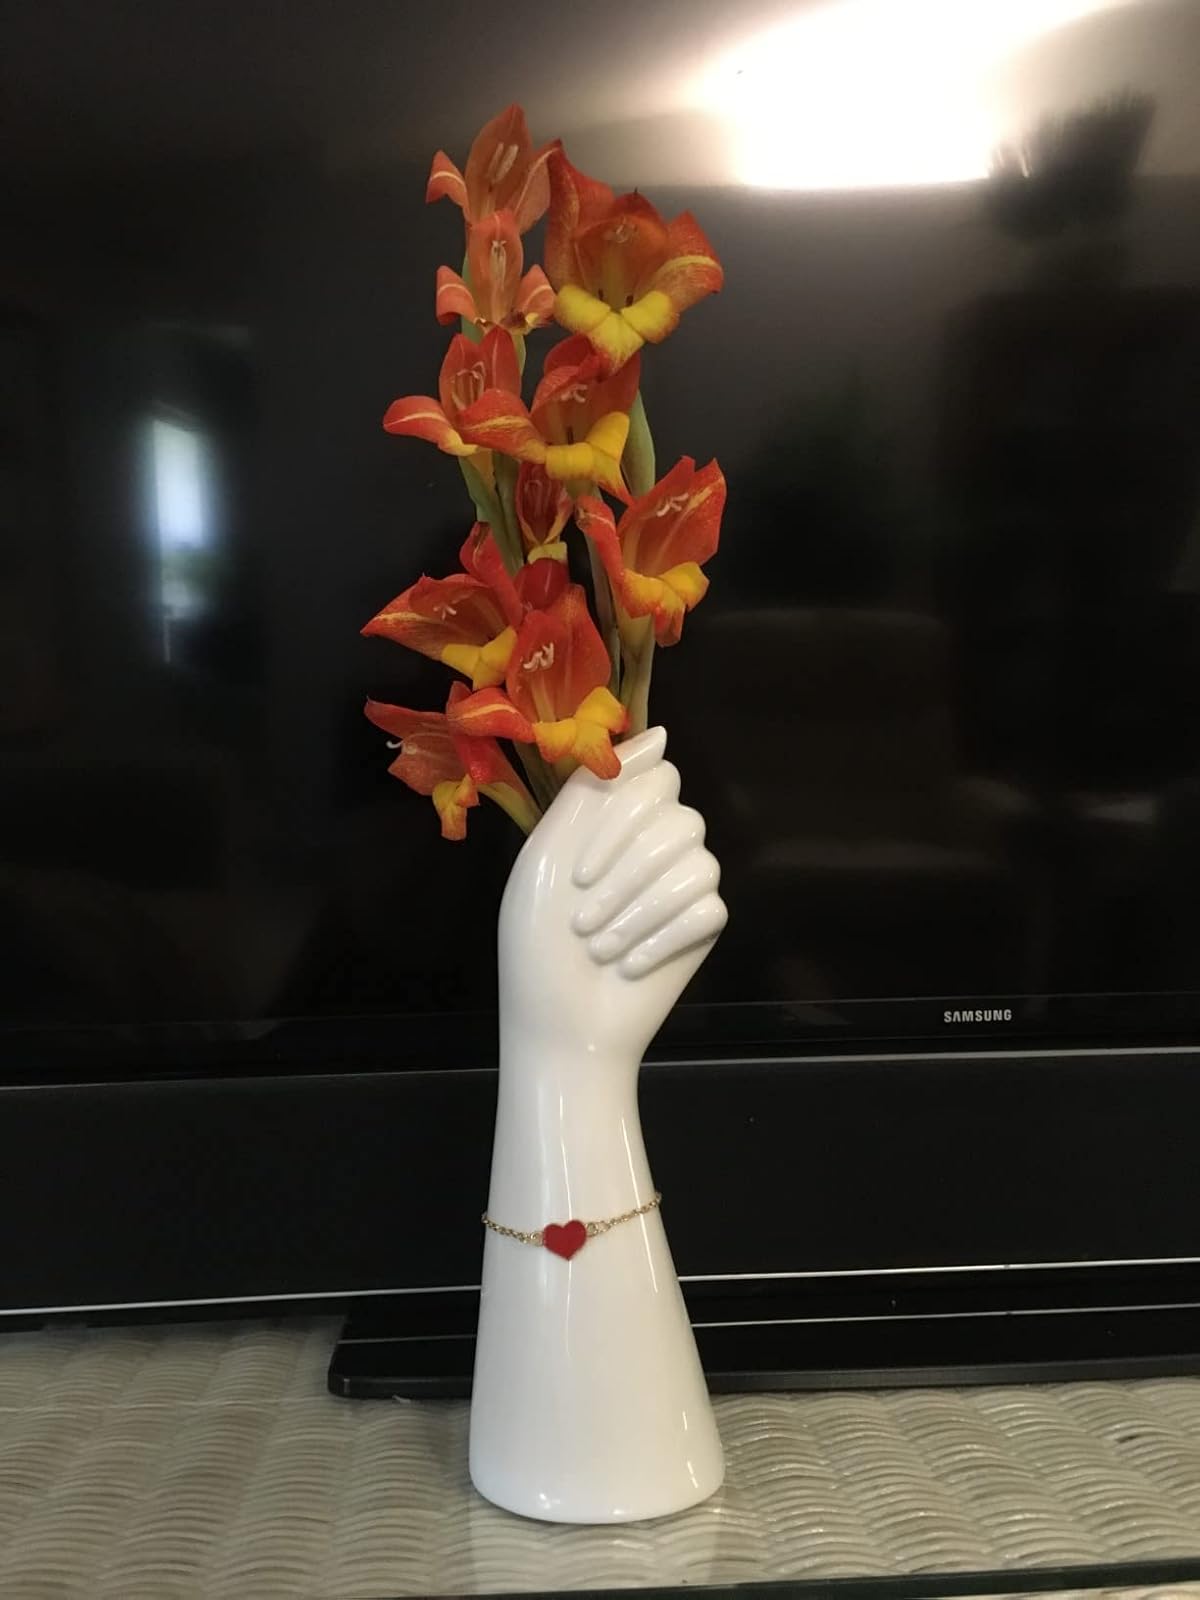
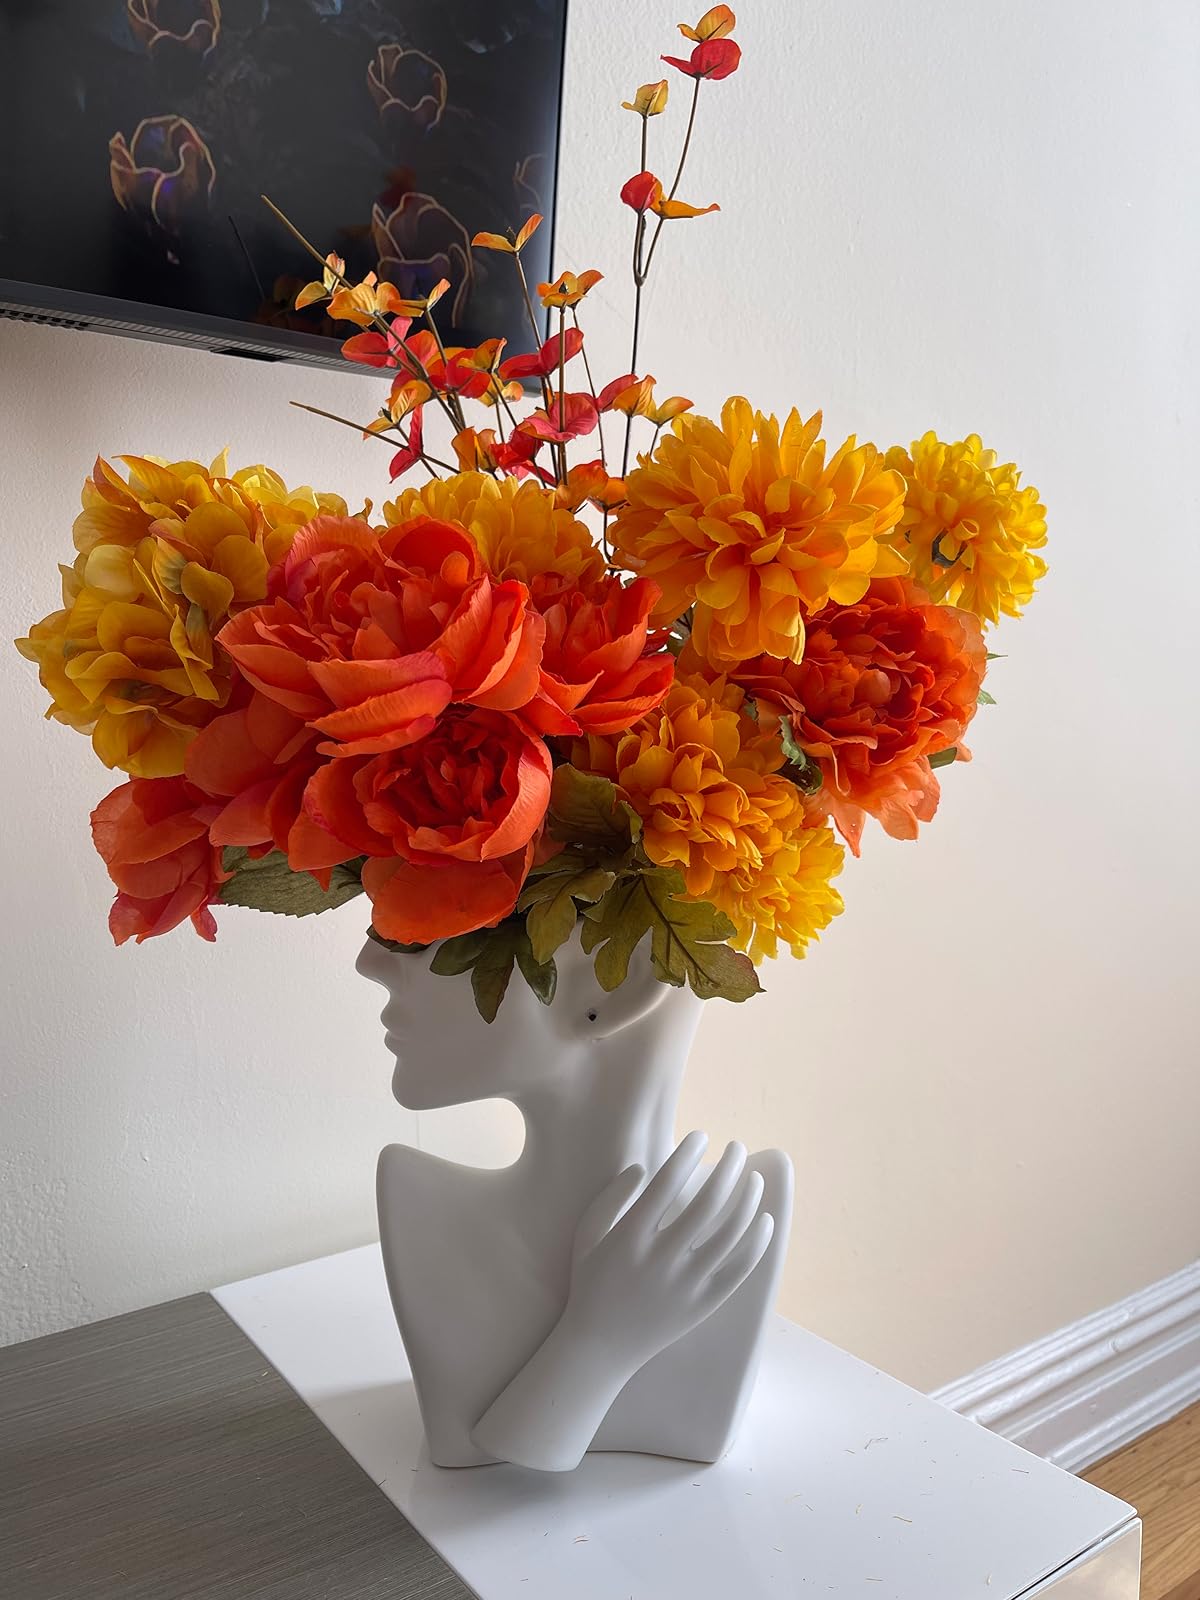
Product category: vase
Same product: no